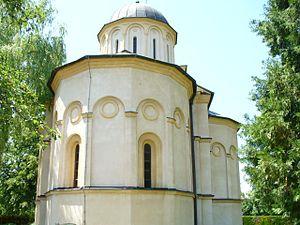
L'église orthodoxe de Kotor Varoš, République serbe de Bosnie, Bosnie-Herzégovine
Kotor Varoš est une ville et une municipalité de Bosnie-Herzégovine située dans la République serbe de Bosnie. Selon les premiers résultats du recensement bosnien de 2013, la ville intra muros compte 8 360 habitants et la municipalité 22 001.